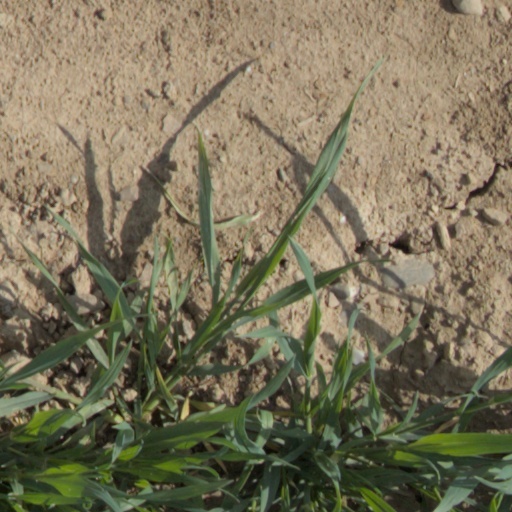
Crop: wheat